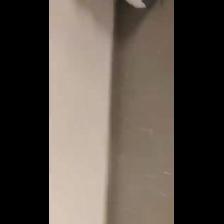
Label: NonHuman